Ampleforth College

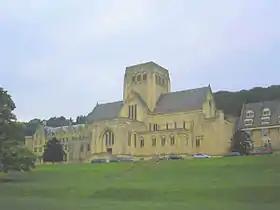
Ampleforth Abbey

The school is arranged into ten houses, with pupils living in separate house buildings, eating together as a house for lunch 6 days a week, and playing sport in inter-house competitions. Each house is named after a British saint. Boys houses are St Cuthbert's, St Dunstan's, St Edward-Wilfrid's (as of September 2018 became Junior House) which were originally two separate houses, St Hugh's, St John's, St Oswald's, and St Thomas's, and girls, St Aidan's, St Bede's and St Margaret's.